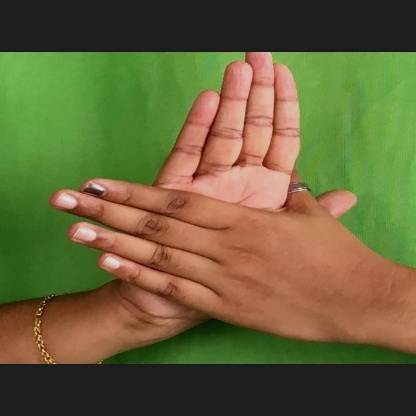
Mudra: Chakra